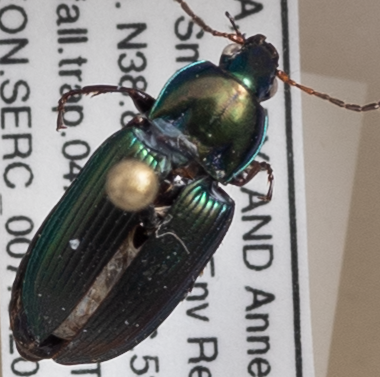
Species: Poecilus chalcites
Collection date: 2022-08-04 04:00:00
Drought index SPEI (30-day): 1.608
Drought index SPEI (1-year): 0.574
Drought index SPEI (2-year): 1.642